Valbygård

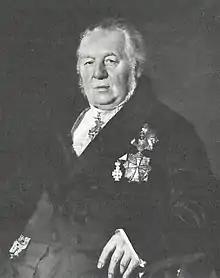
LPoul Christian Stemann

In 1805, Castenschiold sold Valbygård to Poul Christian von Stemann. He had previously owned the small Benzonsdal Manor from 1791 to 1800 and was from 1802 responsible for managing the holdings of Sorø Academy. He had served as "amtmand" (prefect) of Sorø County since 1798 and had shown himself a very industrious, masterful and active local official who attracted the attention of King Frederick VI. He took a profound interest in the management of his estates as well as the living conditions for the peasants on them. He collaborated with the owner of Bøstrup on draining Bild Lake, thereby increasing the area of his estate.